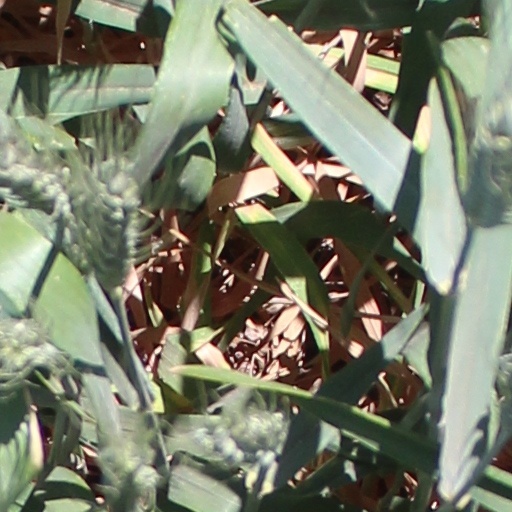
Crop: wheat